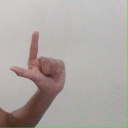
अक्षर: ल